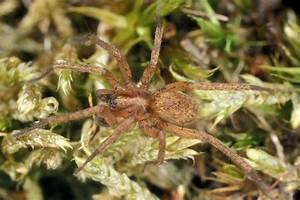
spider